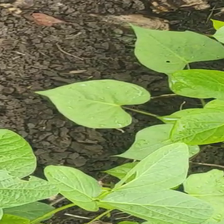
Weed species: Obscure_morning _glory(Ipomoea obscura)